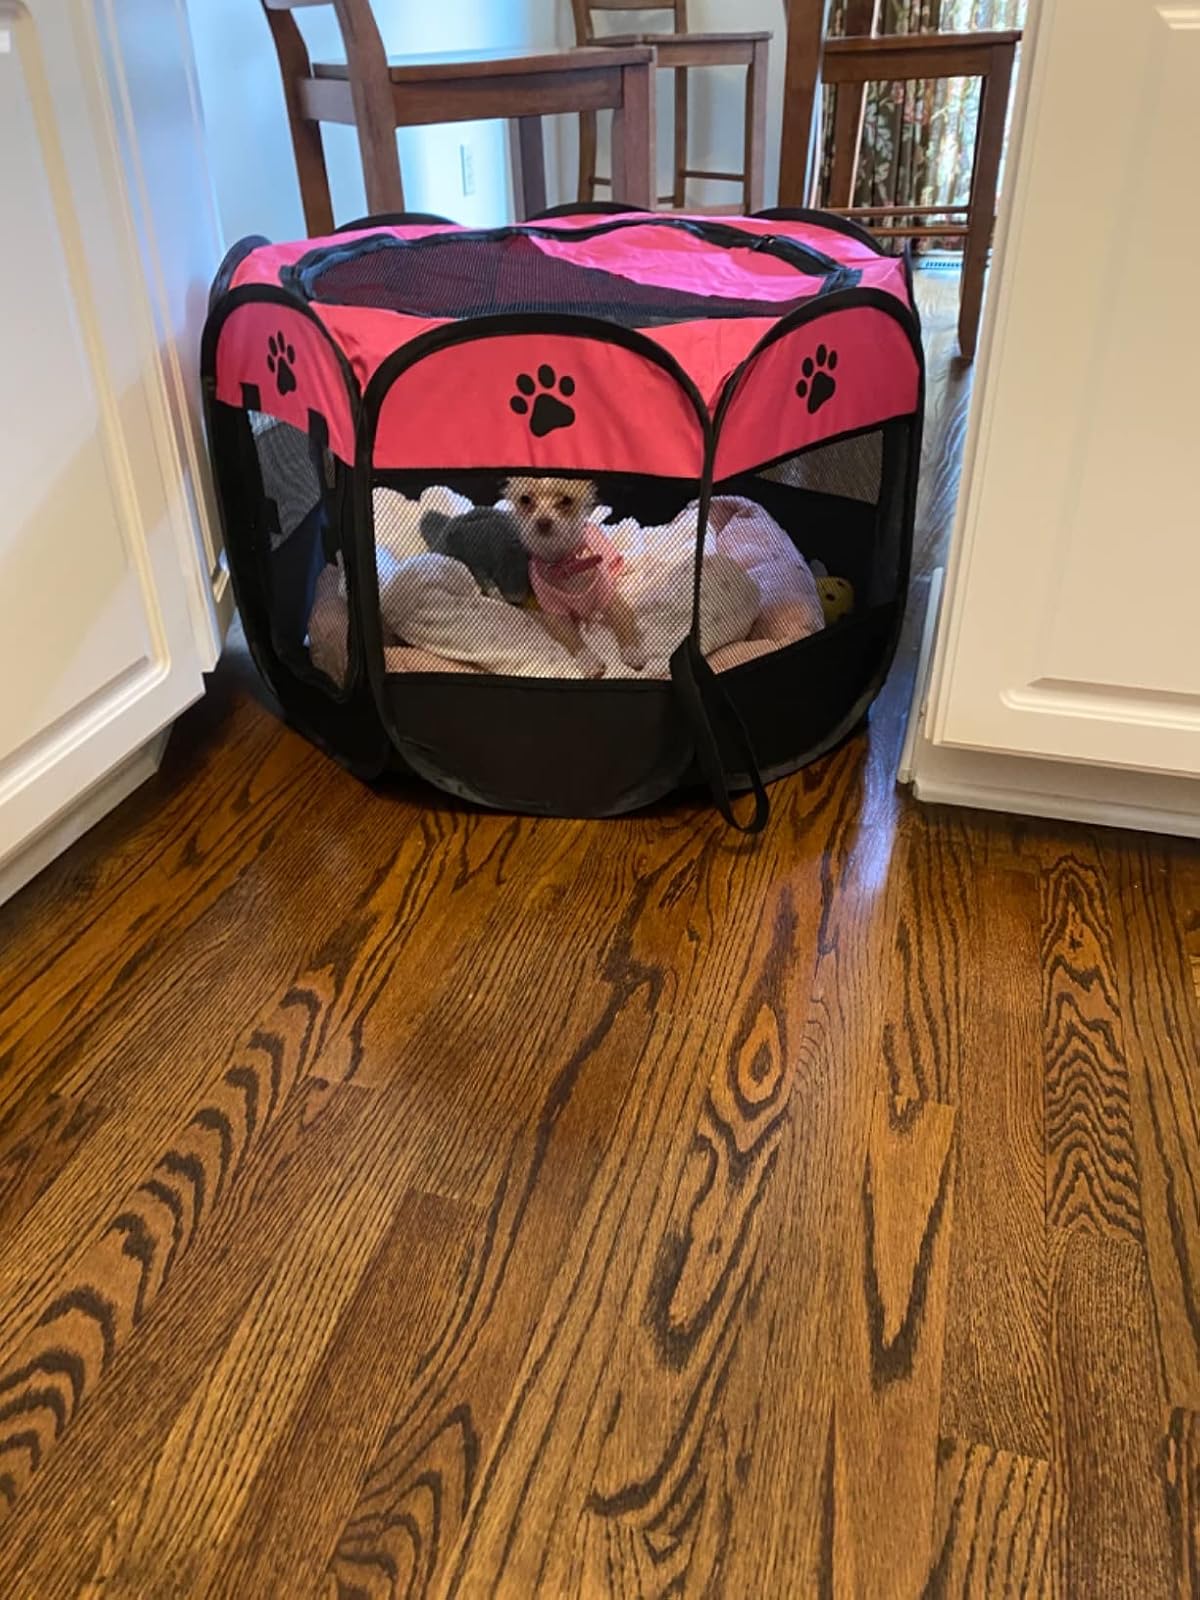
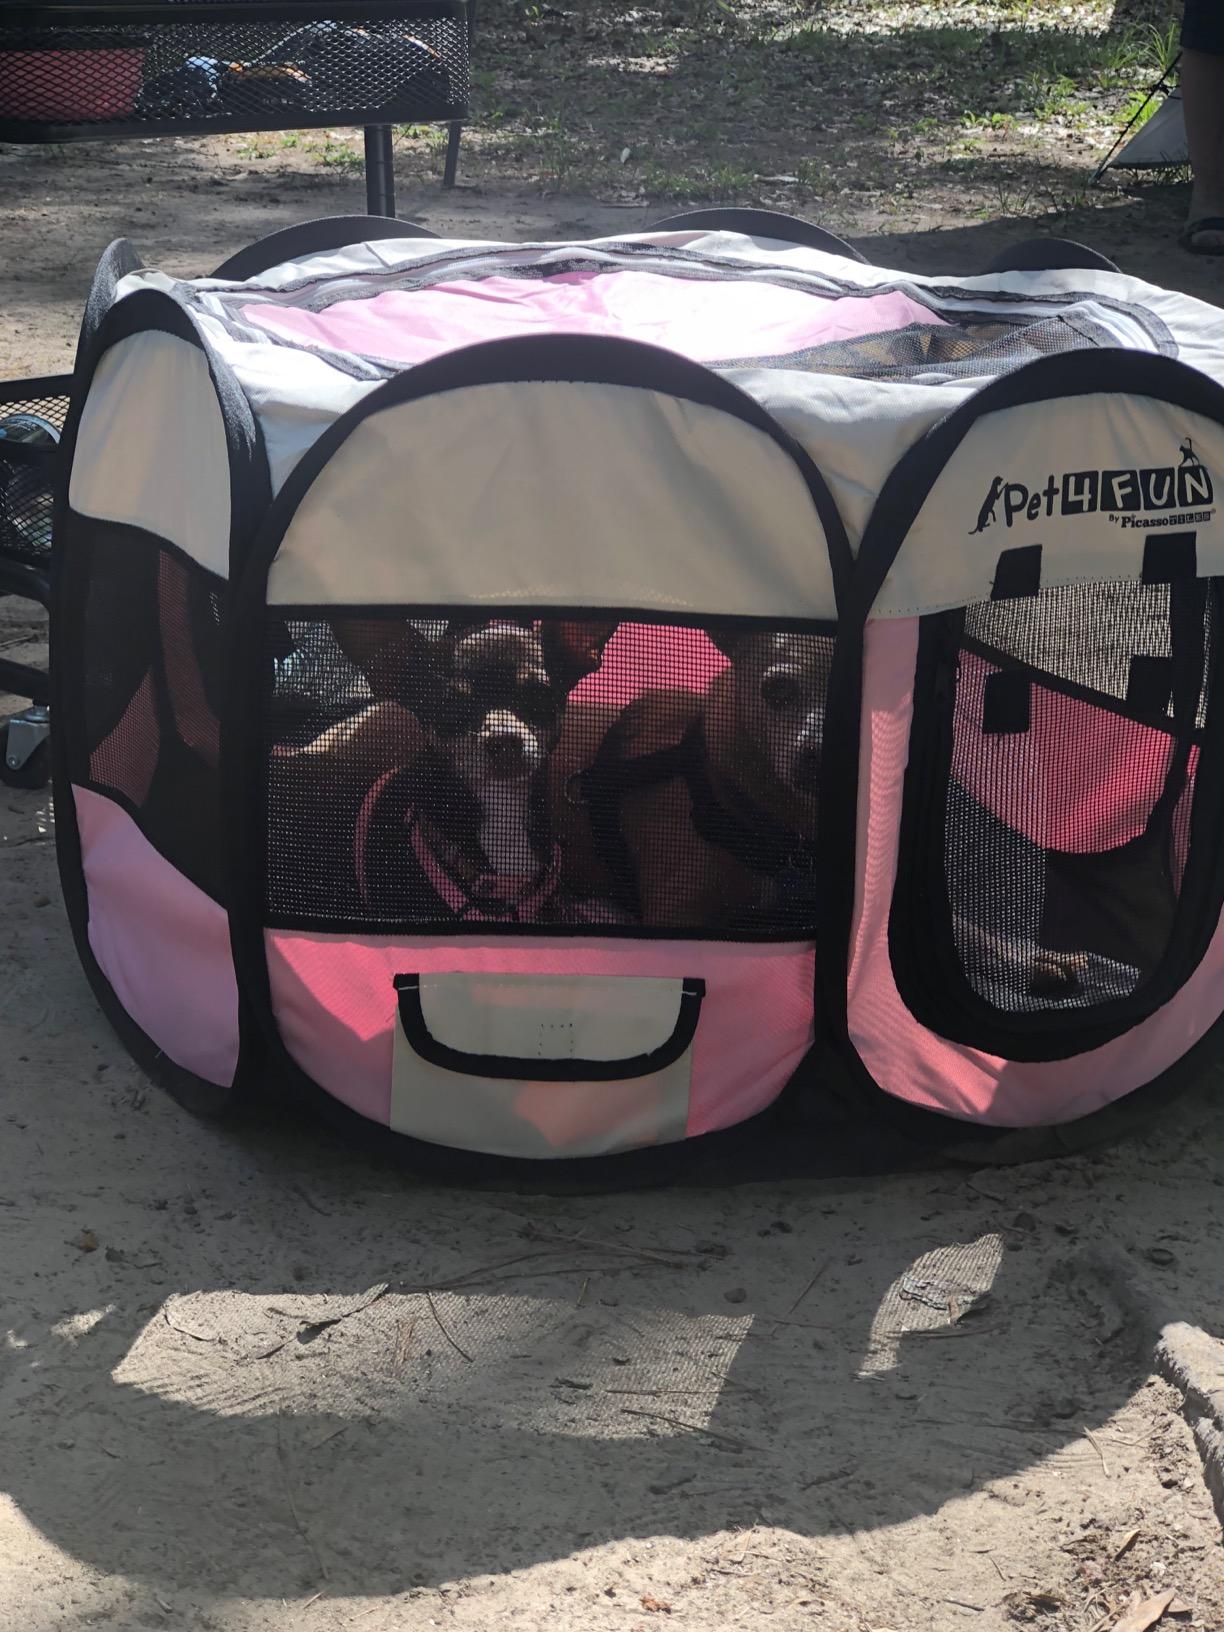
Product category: items_kennel
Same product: no